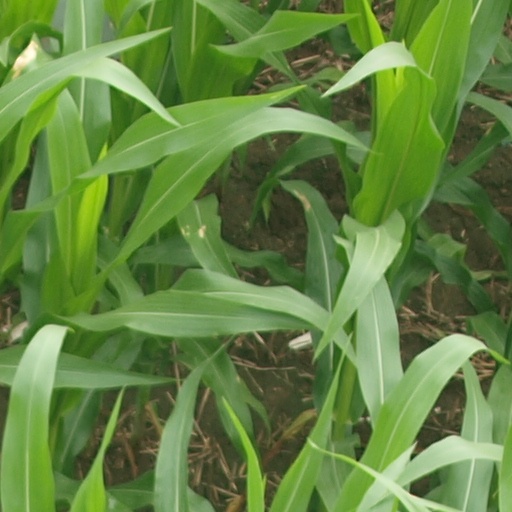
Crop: maize; corn